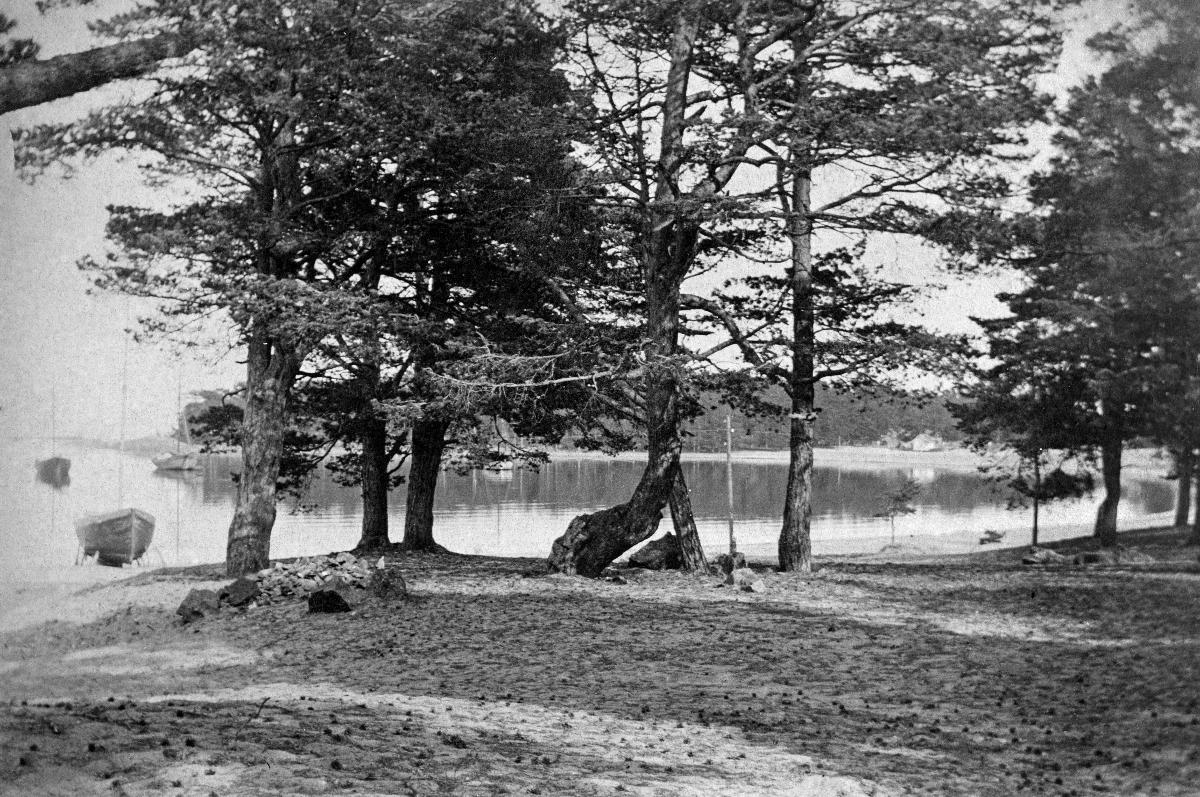
Suursaari
Hogland
sisällön kuvaus: Kappelniemi, Suursaari 1917. content description: Kappelniemi, Hogland 1917.
Vuosi: 1917
Paikka: Suomi; , Suursaari
Aiheet: maisema; luonto; puut (kasvit); rannat; landscape; nature; trees; shores; landscapes; seaside; beach; landskap (fysiska helheter); naturen; träd; stränder